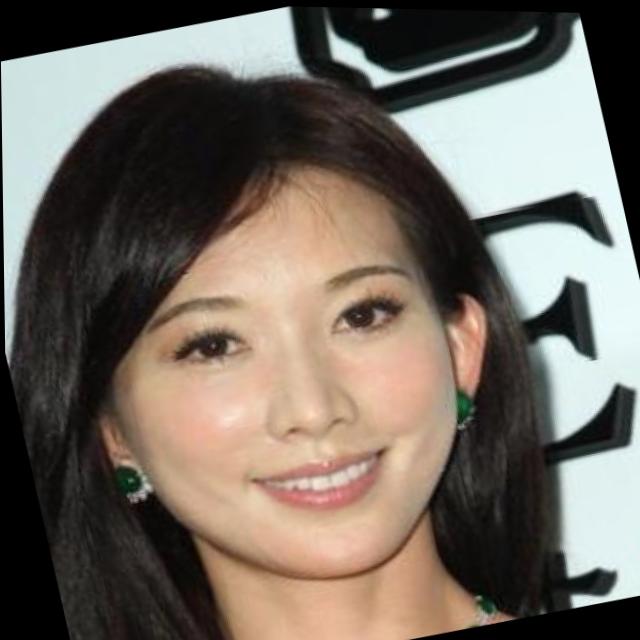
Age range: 21-44